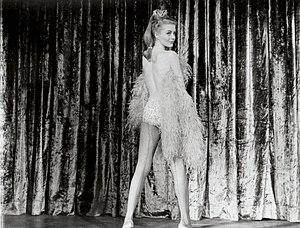
Shock Corridor est un film américain réalisé par Samuel Fuller, sorti en 1963.